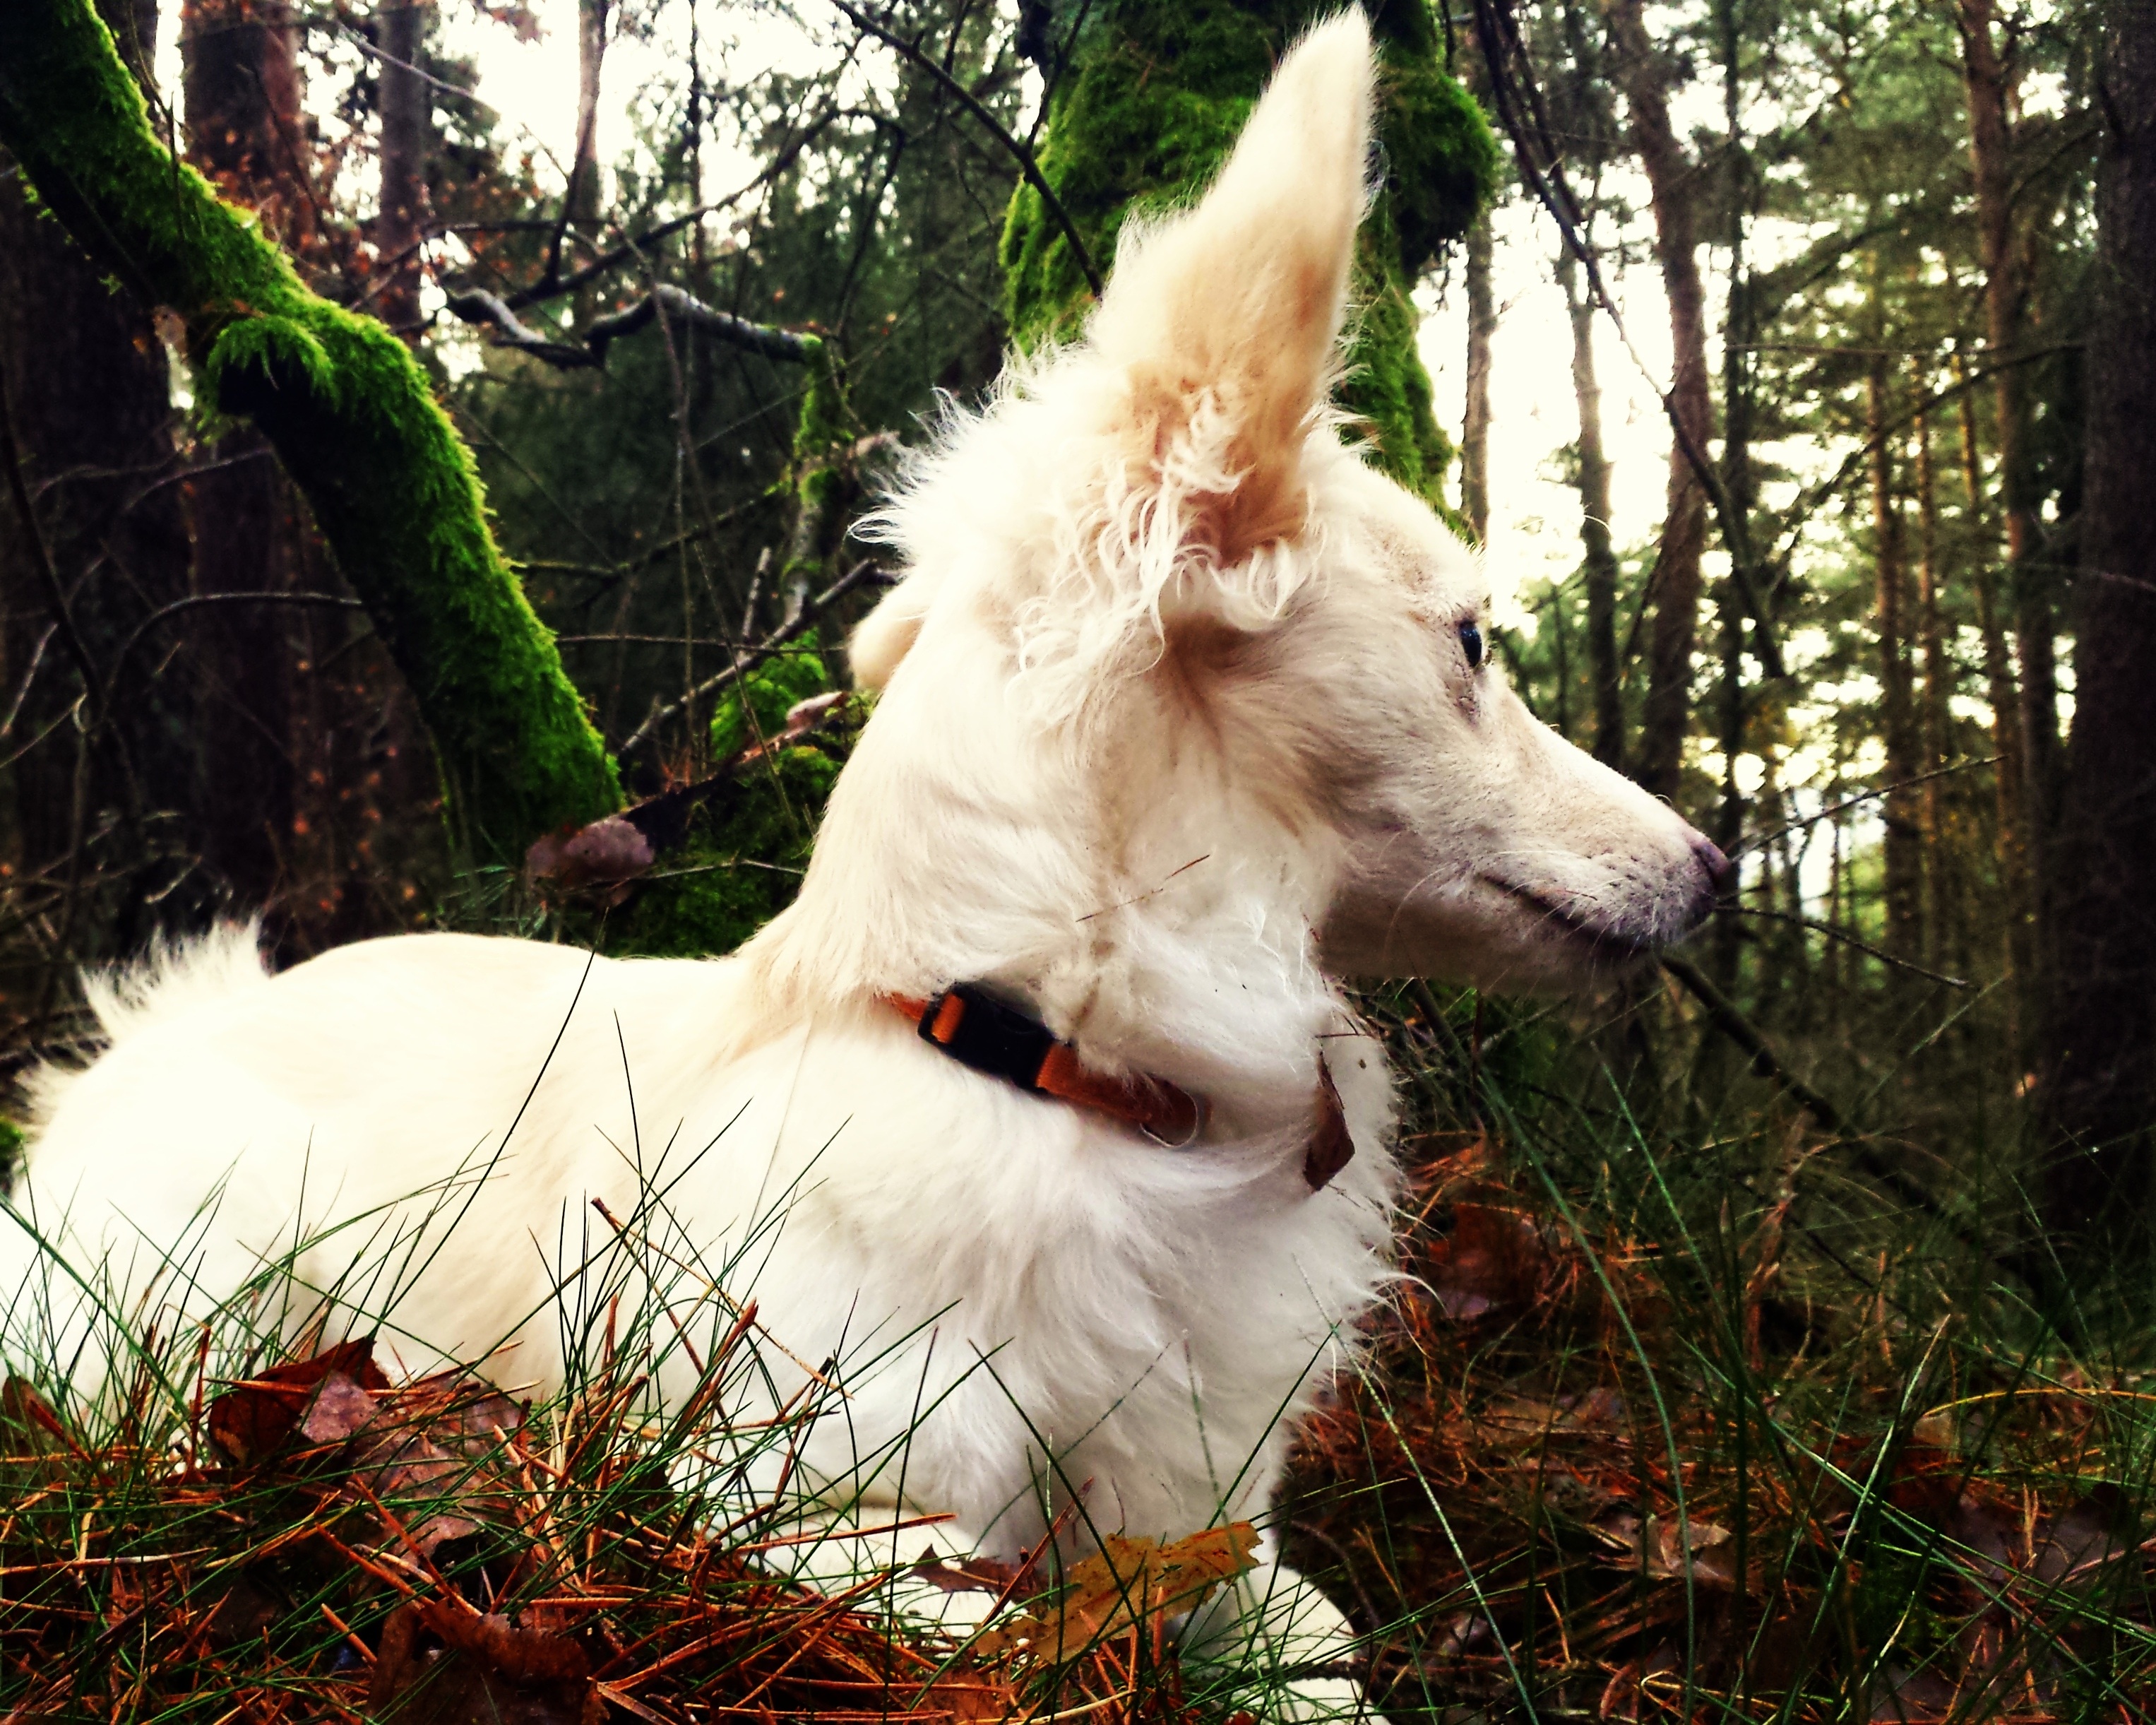
forest, grass, dog, animal, goat, mammal, goats, vertebrate, observing, dog like mammal, horse like mammal